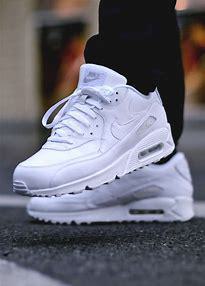
Brand: Nike
Model: Air Max 90 Essential